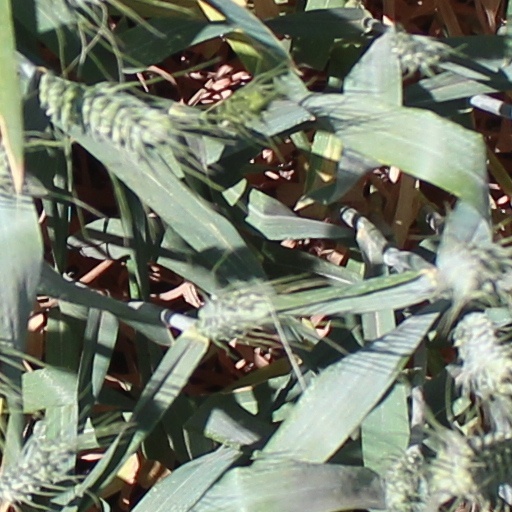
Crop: wheat